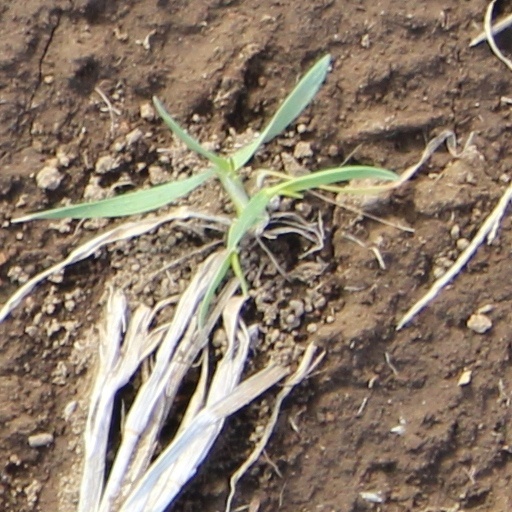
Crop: wheat